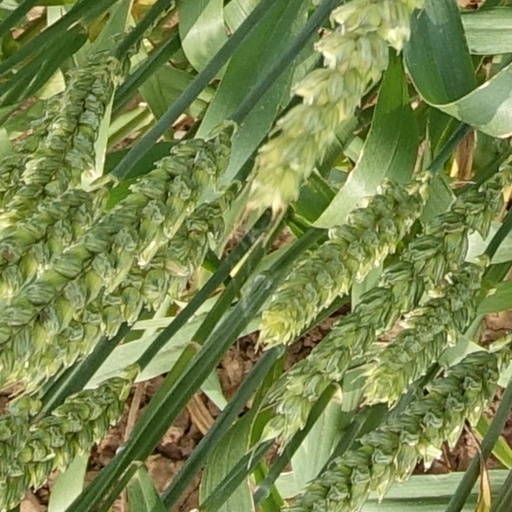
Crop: wheat